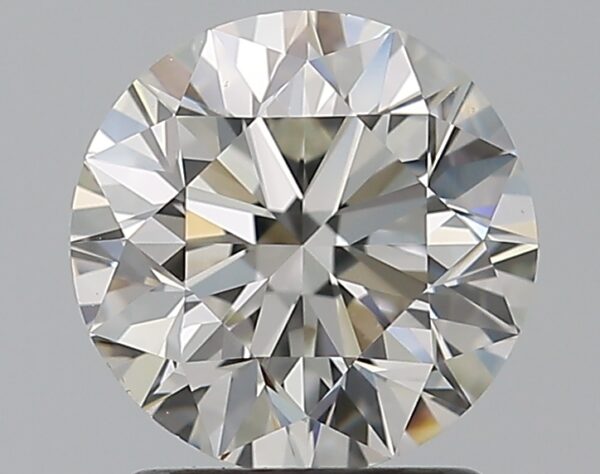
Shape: round
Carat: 1.5
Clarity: VS1
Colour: H
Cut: EX
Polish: EX
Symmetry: EX
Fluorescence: F
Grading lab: GIA
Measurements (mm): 7.24 x 7.28 x 4.59